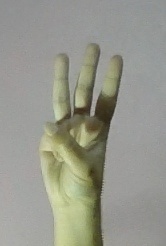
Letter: thaa